Abu Dhabi Grand Prix

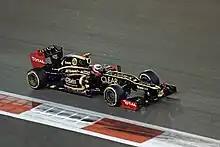
Lotus's Kimi Räikkönen won the 2012 race; his first victory since his return to the sport earlier in the season

In 2012, championship leader Sebastian Vettel finished the race in 3rd position after starting from the pitlane, due to his disqualification from qualifying due to not having enough fuel to return to parc fermé. His main championship rival Fernando Alonso finished 2nd behind the Finnish driver Kimi Räikkönen, who won for the first time after his return to Formula One earlier in 2012.